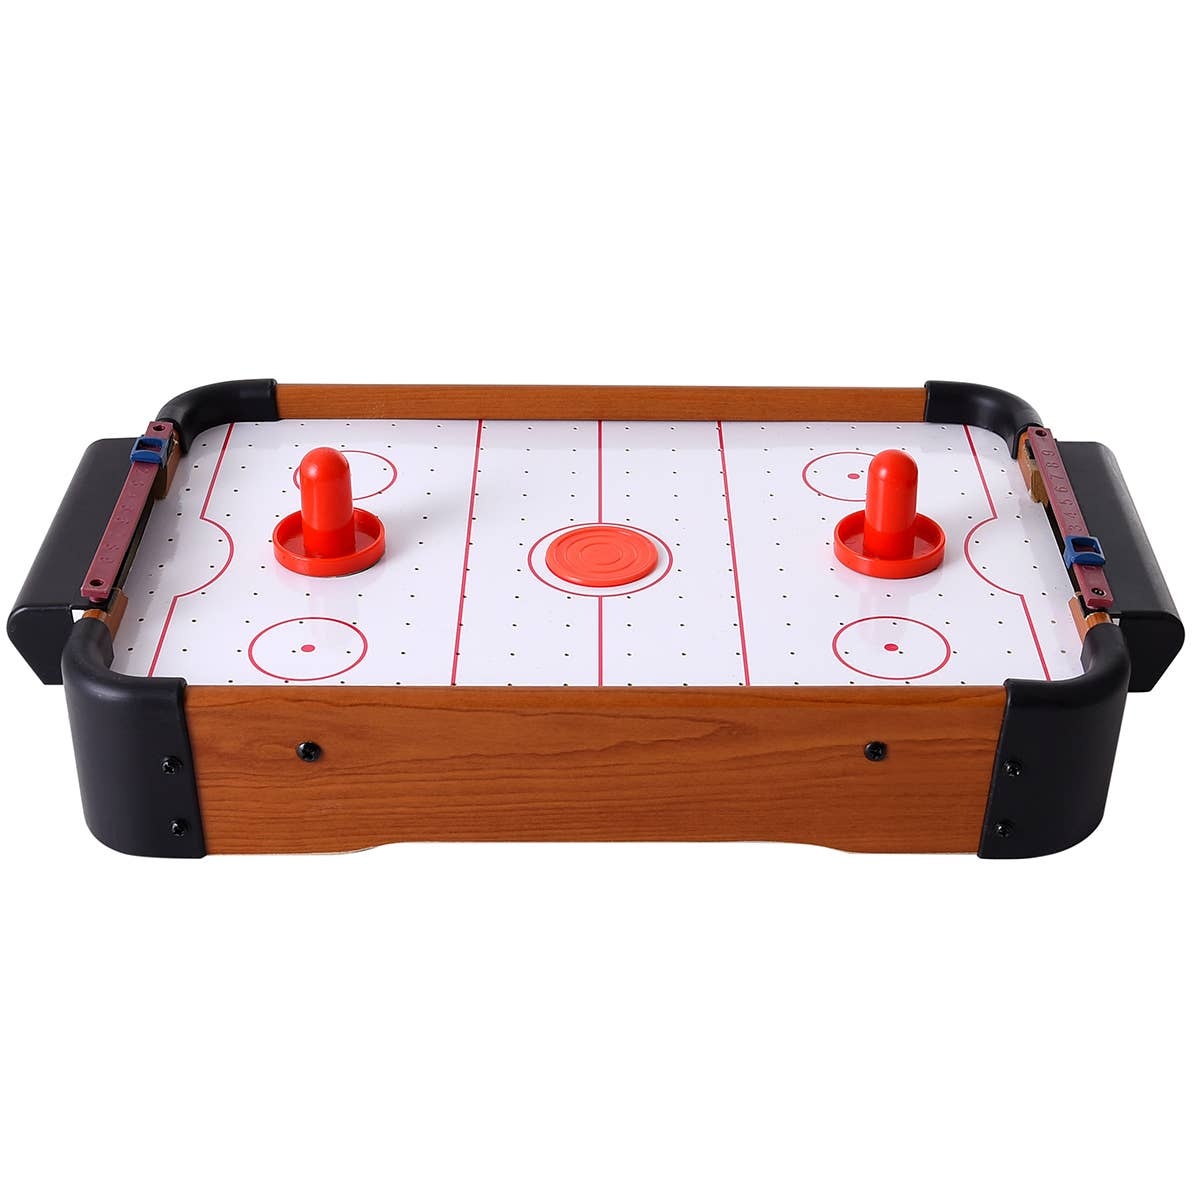
Desktop Air Hockey
The desktop air hockey game is an ideal size for the office or an apartment. It's large enough to provide a challenge against your opponent, but small enough to store out of sight once the game is finished. Dimensions: 18" x 4" x 14".
Brand: Mad Man
Category: Sporting Goods > Indoor Games > Air Hockey